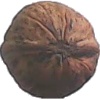
Label: walnut